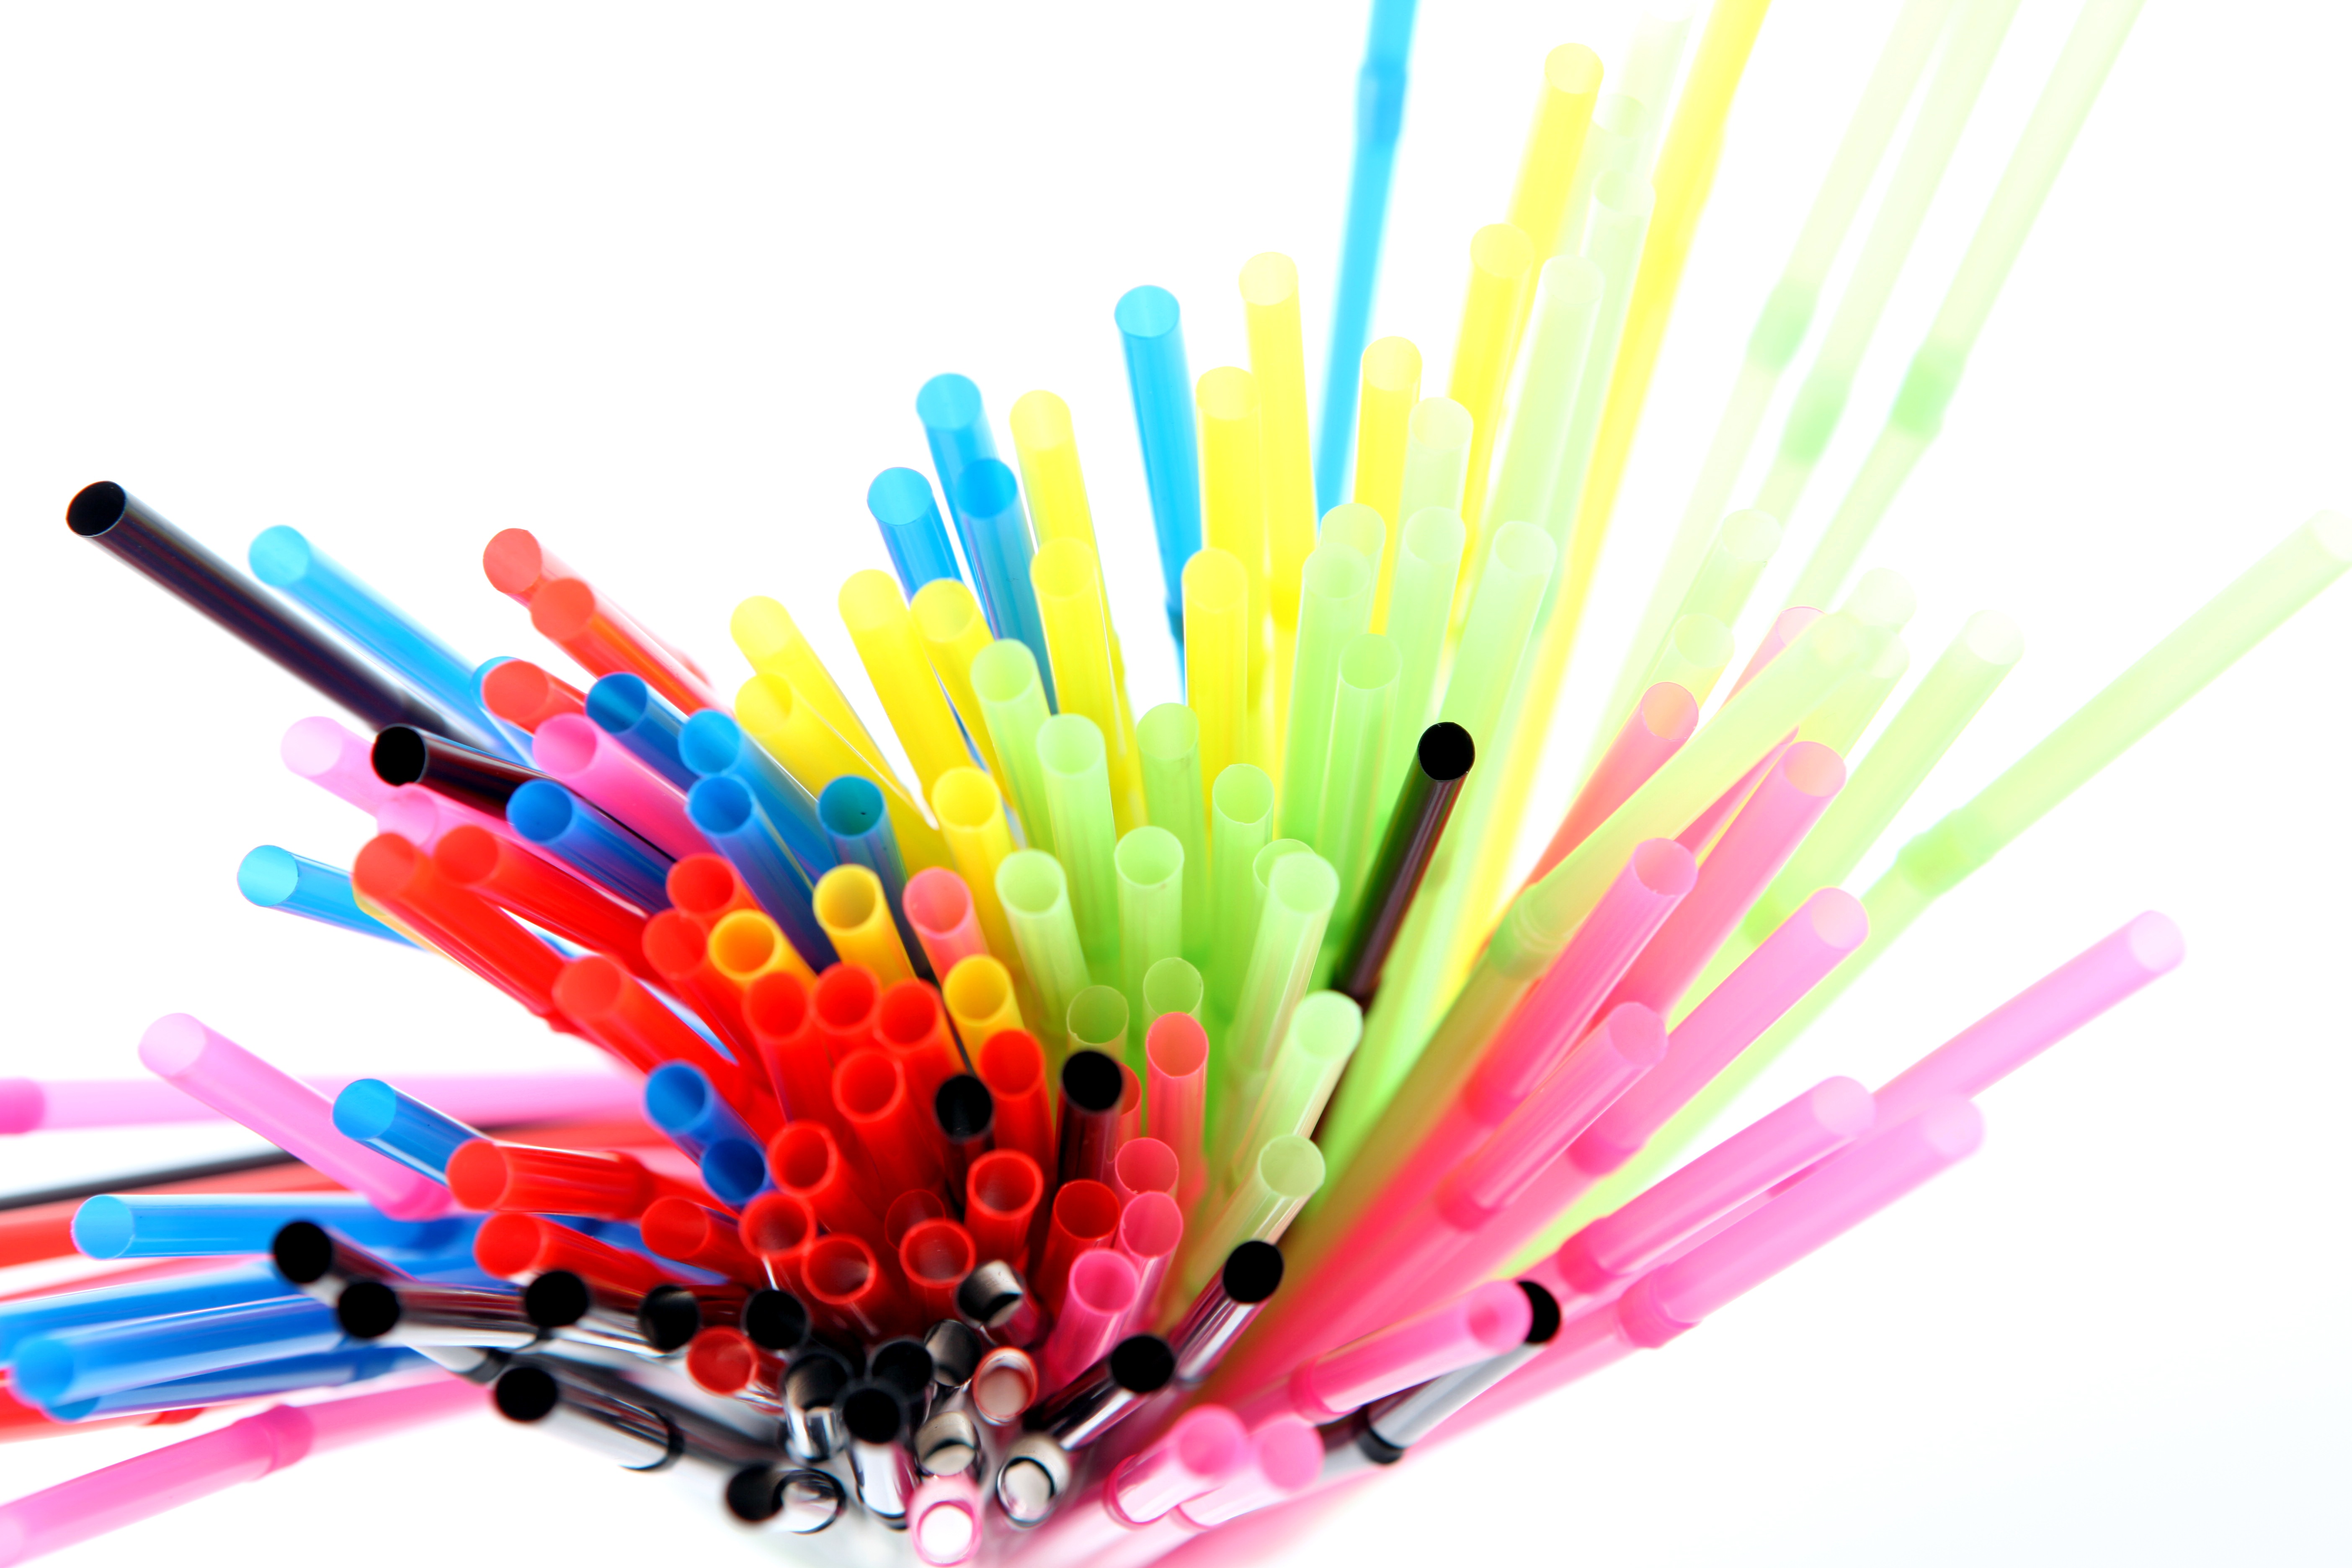
white, tube, flower, color, colorful, party, straw, thirst, many, beverages, knick straws, drinking straw, plastic tubes